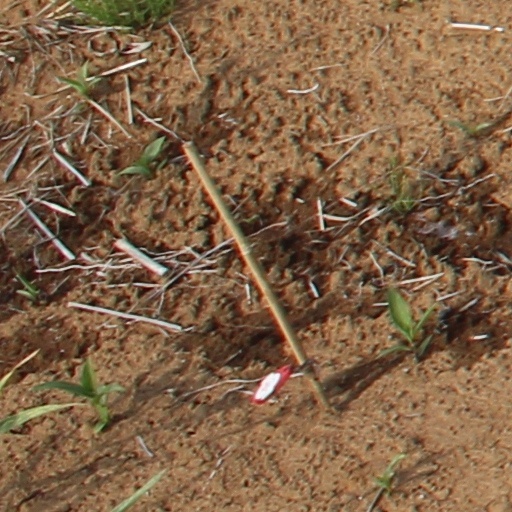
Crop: wheat